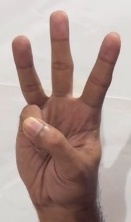
ASL sign: 6